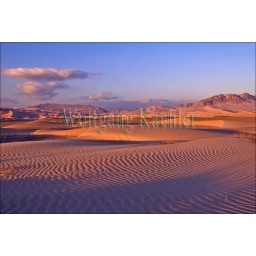
Yemen, near al mukalla, desert scene with sand dunes along coast